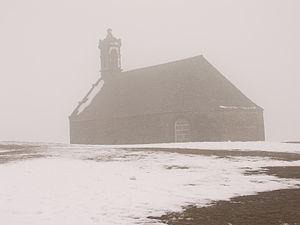
Saint-Rivoal (Finistère, Bretagne, France)
Les monts d'Arrée sont un massif montagneux ancien de la Bretagne occidentale faisant partie du massif armoricain. Composés de roches sédimentaires et métamorphiques datant du Paléozoïque, ils marquaient la limite des évêchés de Cornouaille et de Léon. Leur paysage est très proche de ceux de l'Irlande et du Pays de Galles, avec ses rocs qui émergent de la végétation constituée principalement de landes, qui est typique de l'Argoat.